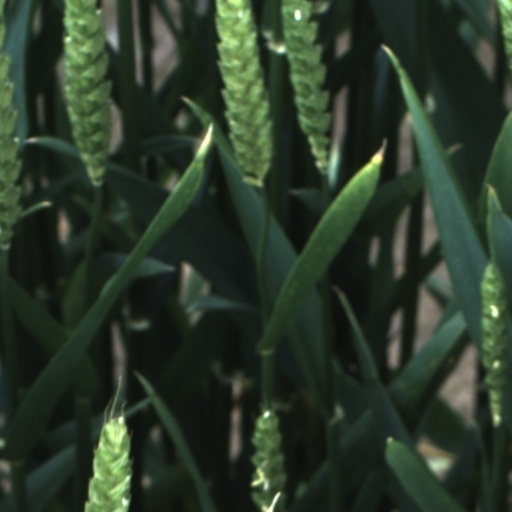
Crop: wheat